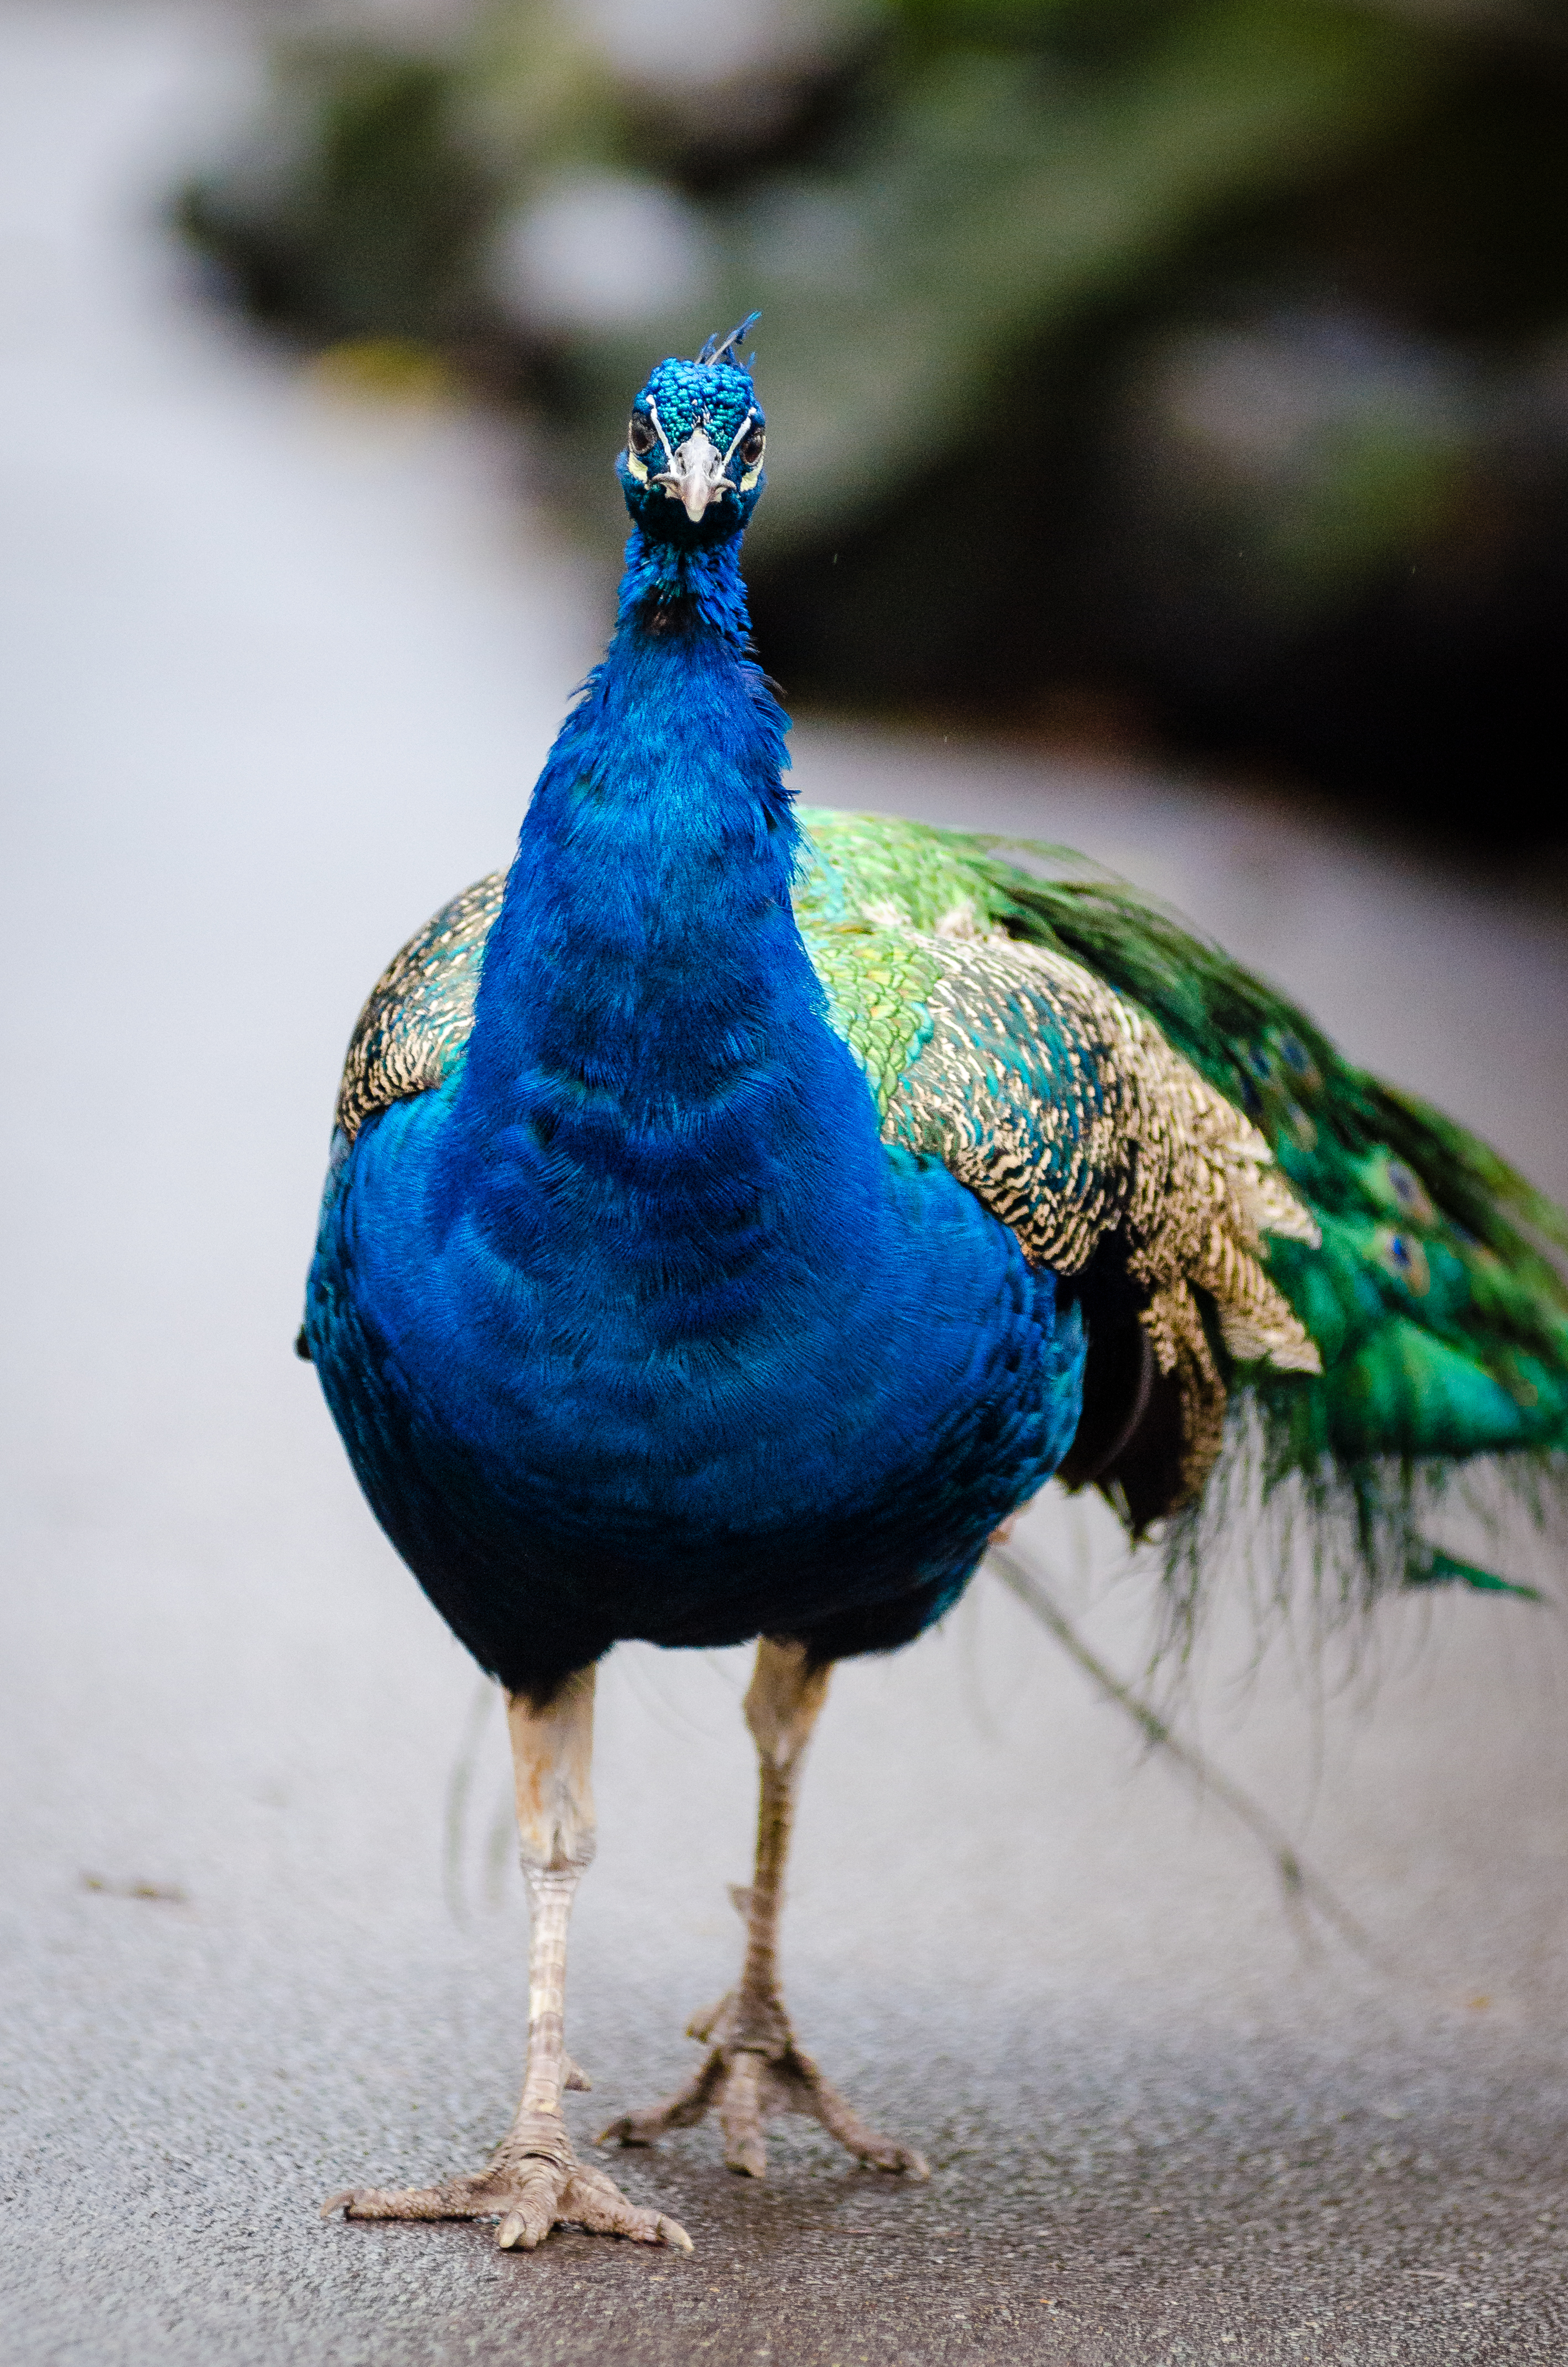
bird, bokeh, fall, animal, male, wildlife, zoo, portrait, green, beak, autumn, blue, nikon, colorful, fauna, close up, crown, birds, eyes, feathers, eye, galliformes, vertebrate, germany, deutschland, herbst, deutsch, tier, german, peafowl, augen, grn, blau, vogel, d7000, tierpark, schnabel, federn, bunt, auge, mnnlich, krone, sassy, pavo, peackock, pfau, cristatus, phasianidae